Rizal Memorial Baseball Stadium

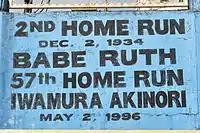

The first Far Eastern Championship Games was held in the Manila Carnival Grounds in Malate, Manila, Philippines on February 4, 1913. Forbes was also the one who formally declared the games open. Six countries participated in the eight-day event: The Philippine Islands, Republic of China, Empire of Japan, British East Indies (Malaysia), Kingdom of Thailand and British crown colony Hong Kong. The Philippines also hosted the games in 1925 and 1934.